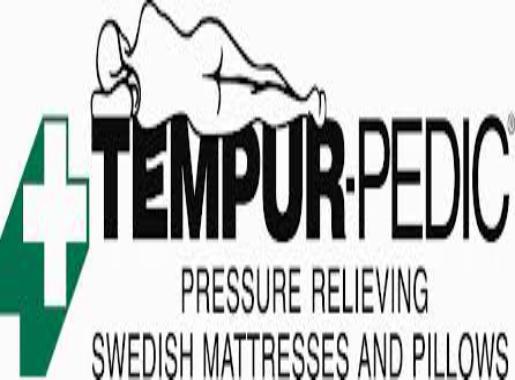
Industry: Necessities